Sixty-sixth session of the United Nations General Assembly

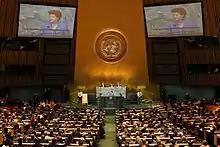
Brazilian President Dilma Rousseff became the first woman to open the General Debate.

Most states will have a representative speaking about issues concerning their country and the hopes for the coming year as to what the UNGA will do. This is as opportunity for the member states to opine on international issues of their concern. Some heads of state, other government leaders or permanent representatives to the UN (or other members of national delegations at the UN) are scheduled to speak. The speeches would occur on 21, 22, 23, 24, 26 and 27 September in the General Assembly Chamber. (the biggest chamber at the United Nations building)